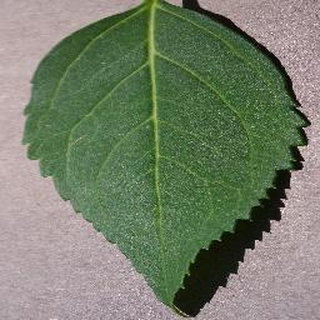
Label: healthy_cherry